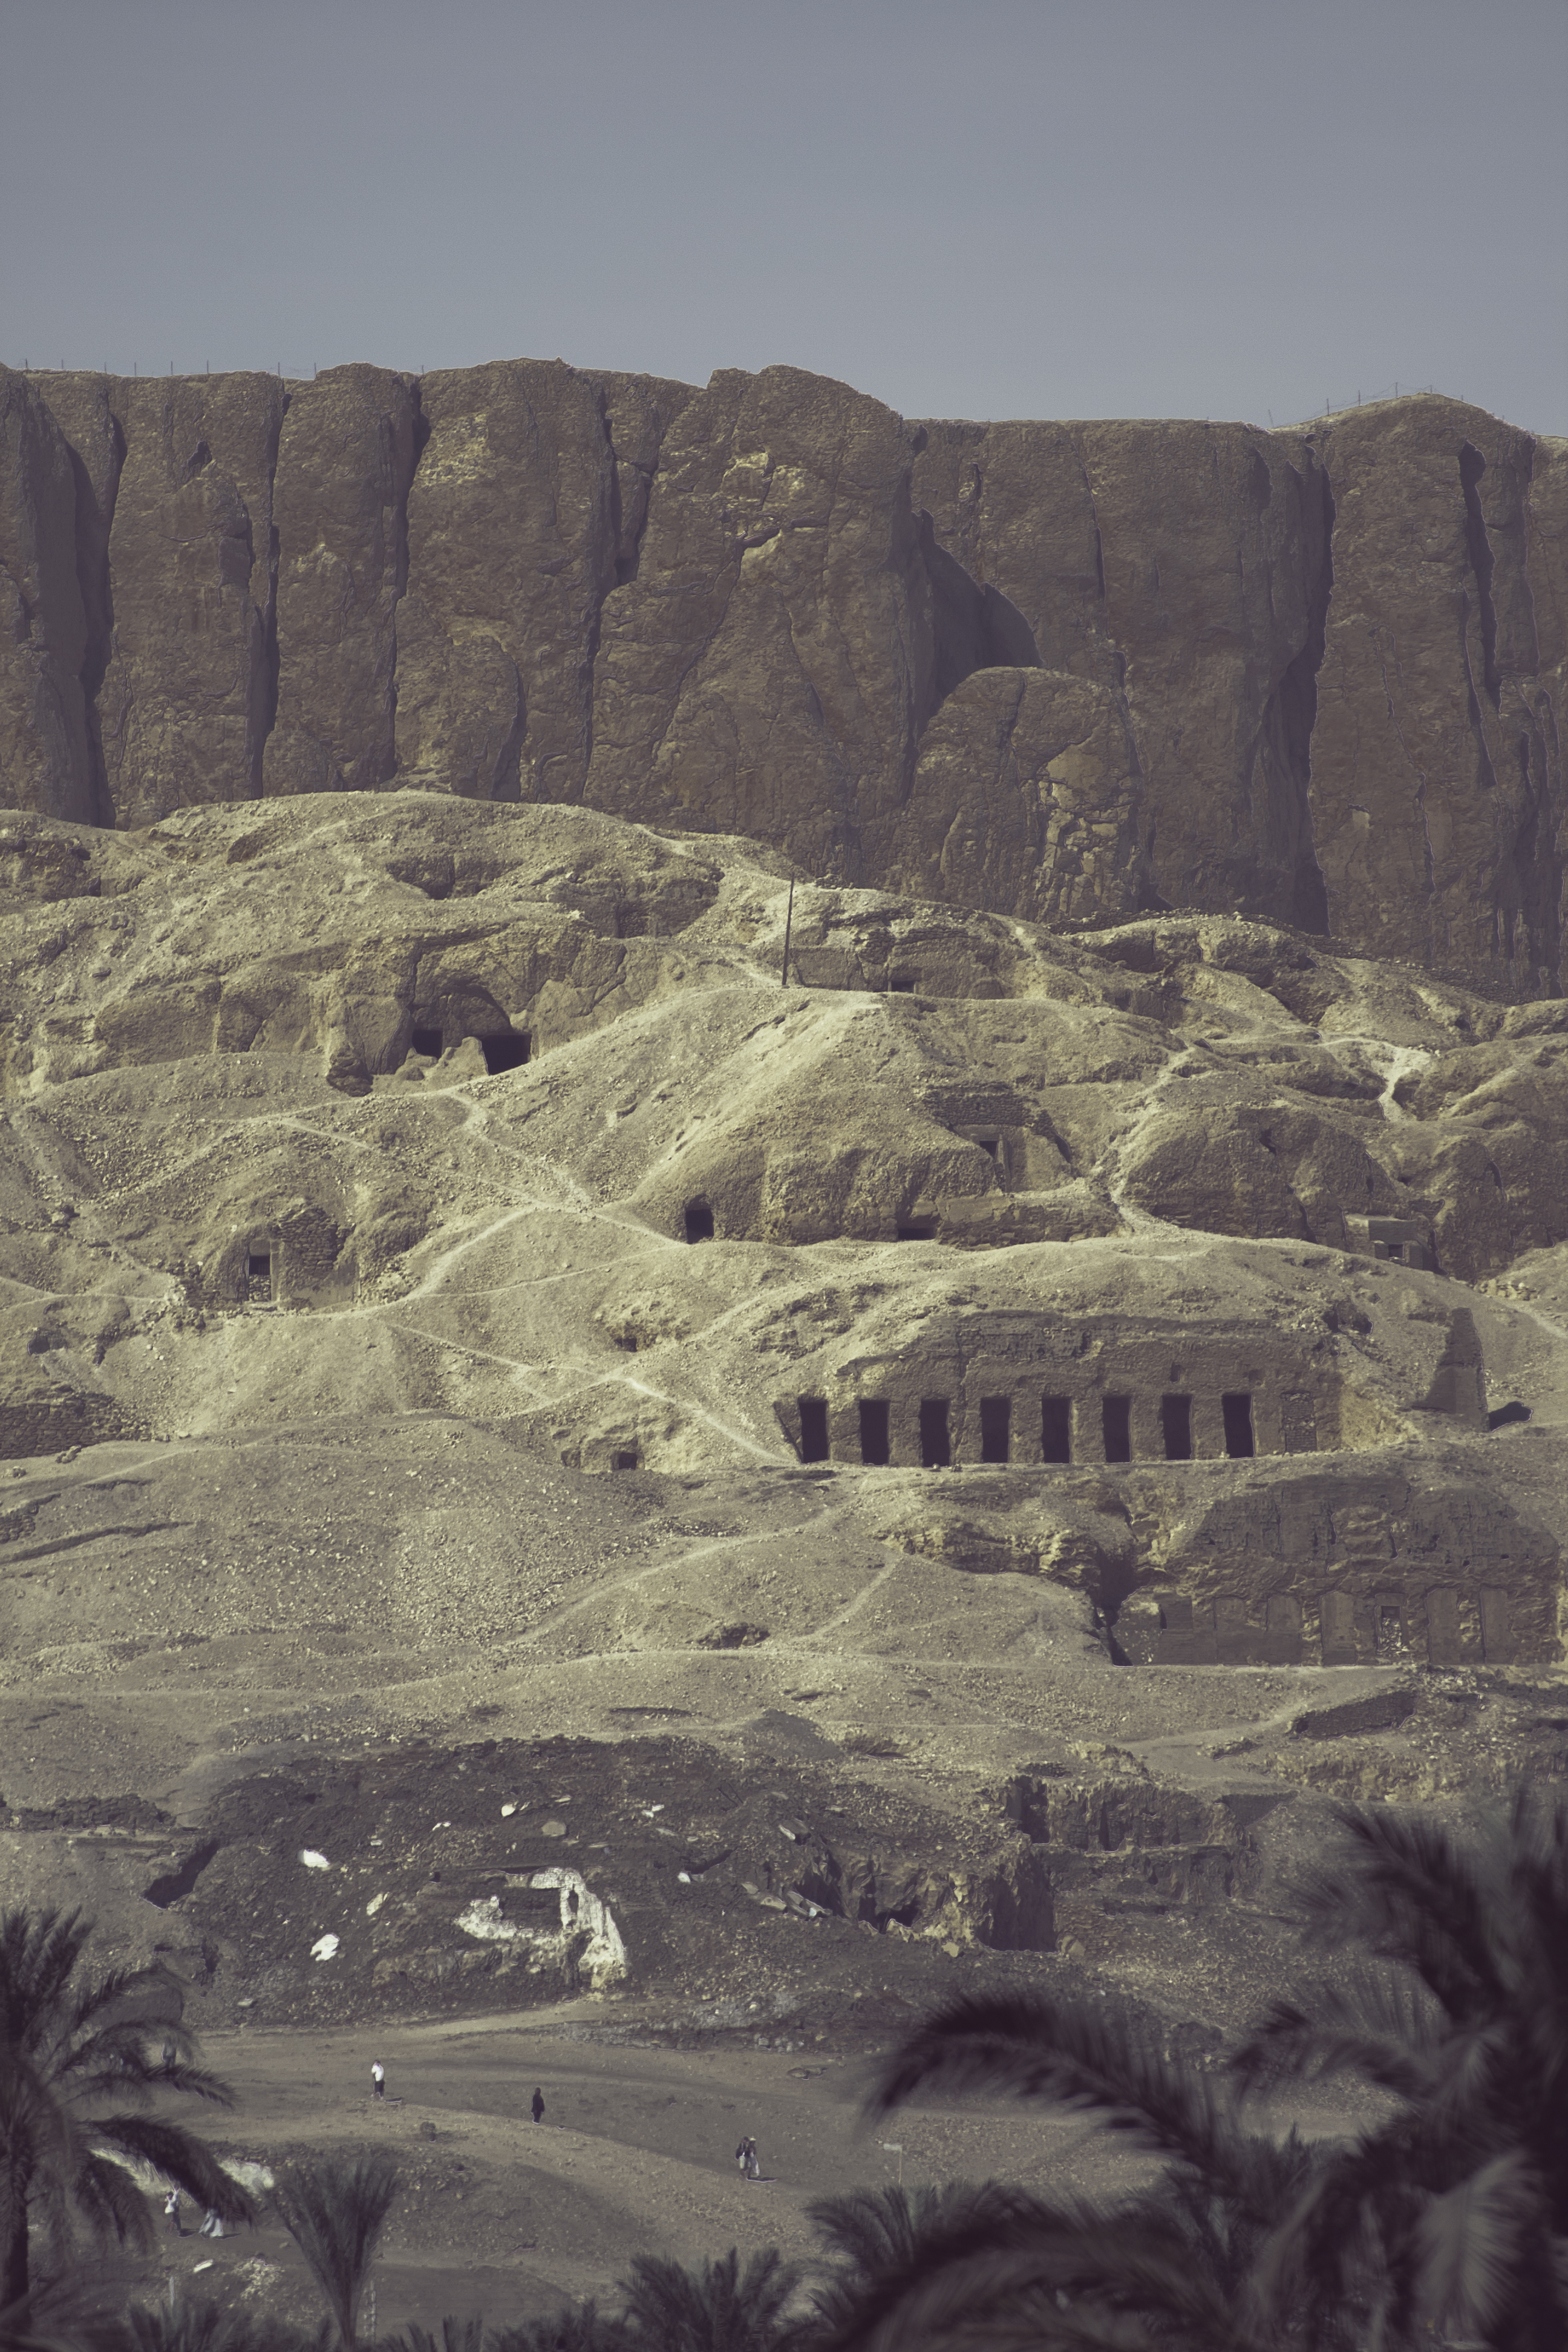
desert, ancient, temple, mountain, palm, mood, dust, hot, badlands, rock, geology, wadi, formation, outcrop, sky, landscape, grass, black and white, terrain, hill, bedrock, geological phenomenon, fault, cliff, escarpment, sill, valley, quarry, fell, national park, monochrome, erosion